Sacramental wine

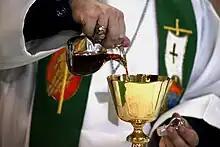
A chaplain pouring sacramental wine from a cruet into a chalice

Sacramental wine, Communion wine, altar wine, or wine for consecration is wine obtained from grapes and intended for use in celebration of the Eucharist (also referred to as the Lord's Supper or Holy Communion, among other names). It is usually consumed after sacramental bread.